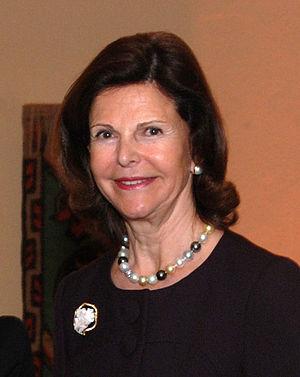
Cette liste présente les conjoints des souverains suédois. À l'exception de Frédéric de Hesse-Cassel, tous ont été des femmes, qui ont été titrées reines. Frédéric de Hesse-Cassel, devint par la suite roi sous le titre de Frédéric Iᵉʳ, à la suite de l'abdication de son épouse.